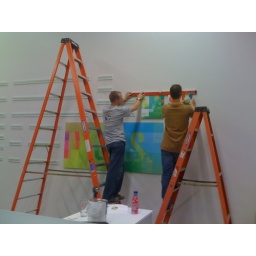
Darren and Chris put in some OT to get the 2nd floor wall graphics hung.